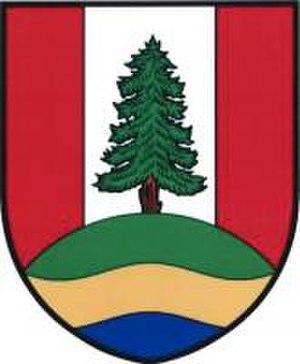
Nové Heřminovy est une commune du district de Bruntál, dans la région de Moravie-Silésie, en République tchèque. Sa population s'élevait à 274 habitants en 2018.